Frederick Nebel

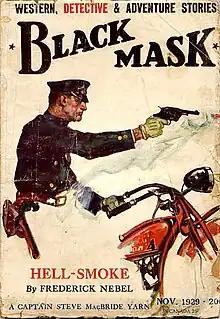
November 1929 issue of "Black Mask"

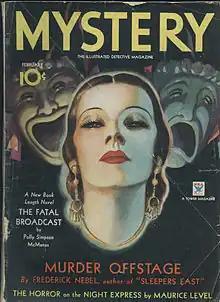
February 1934 issue of "Mystery"

Nebel was a prolific writer, penning up to 5,000 words a day, often keeping five to six serial heroes in action from week to week for the pulps. In 1926, Nebel sold his first "Black Mask" story, “The Breaks of the Game,” to editor Phil Cody. That same year Joseph Shaw took over as editor, and throughout his tenure with the magazine, he mentored Nebel as he published his work. Over the next 12 years, Nebel published at a fast pace, writing up to 5000 words a day, while publishing in "Black Mask" and numerous other pulp magazines, including "Action Stories", "Danger Trail", "Dime Detective" and "Sea Stories".